Tim van de Molen

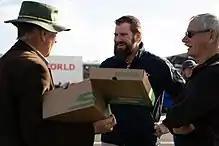

In 2018, van de Molen took on the role of the National Party's third whip. He has been the National Party opposition spokesperson for building and construction, biosecurity, animal welfare, oceans and fisheries, defence, horticulture, veterans, and ACC. Between 2017 and 2023, van de Molen served on the primary production and the transport and infrastructure select committees. Since 2023, he has chaired the committee on foreign affairs, defence and trade.